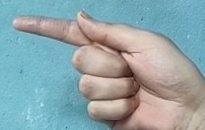
ASL sign: G